Nevromus austroindicus

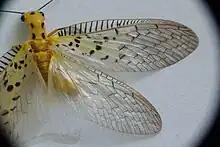
The large spots on the base of the forewing are distinctive

The adult is characterized by the forewings having black spots on the crossveins which are larger than on other species in the genus. The male genitalia have a uniquely shaped tenth gonocoxite. The head and thorax are yellow. The yellow ocelli are found on a region of the head marked by a small black spot. The species name "austroindicus" means "south Indian", referring to its restricted distribution. The larva is not described but it is expected to be found in montane streams where it is an active predator. Like other tropical members, they may take about two years to metamorphose into adults.